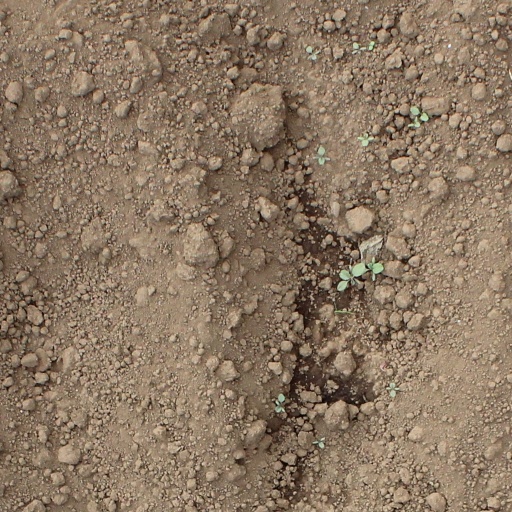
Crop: soybean